Brad Haddin

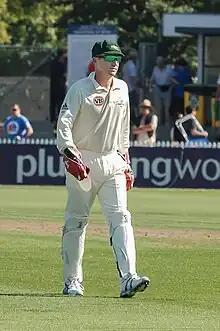
Haddin playing for Australia in 2009.

In September 2003, Haddin replaced Simon Katich as captain of New South Wales, while Katich was on international duty, and he has since been acting-captain on numerous occasions. He has also captained Australia A. For most of his career Haddin was Australia A wicketkeeper but was drafted into the full squad as back-up wicketkeeper in case Adam Gilchrist was injured or rested. He made his international debut in a one-day international on 30 January 2001 against Zimbabwe in Hobart. He made one stumping and made 13 runs. He was demoted from second choice wicket keeper for Australia in 2001 by Wade Seccombe and later Ryan Campbell, but reclaimed this position in late 2004. He was called up as part of Australia's 2005 Ashes squad but was not used throughout the series.